Social Hall (Alcatraz)

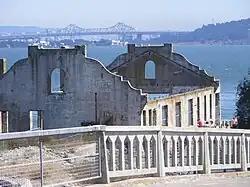
The ruined Social Hall of Alcatraz

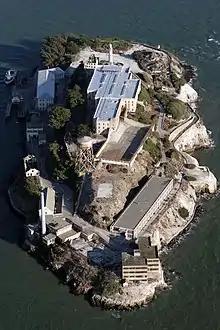
The Social Hall is located on the left of the picture, beyond the white tower

The Social Hall, also known as the Officers' Club, was a social club located on the northwestern side of the island of Alcatraz, off the coast of San Francisco, USA. Located in close proximity to the Power House, water tower and Former Military Chapel (Bachelor Quarters), it formerly housed the post exchange. The club was a social venue for the Federal Penitentiary workers and their families on the island to unwind after they'd been locked up at 17:30. It was burned down by a fire of disputed origins during the Occupation of Alcatraz in 1970; leaving a shell which still remains.